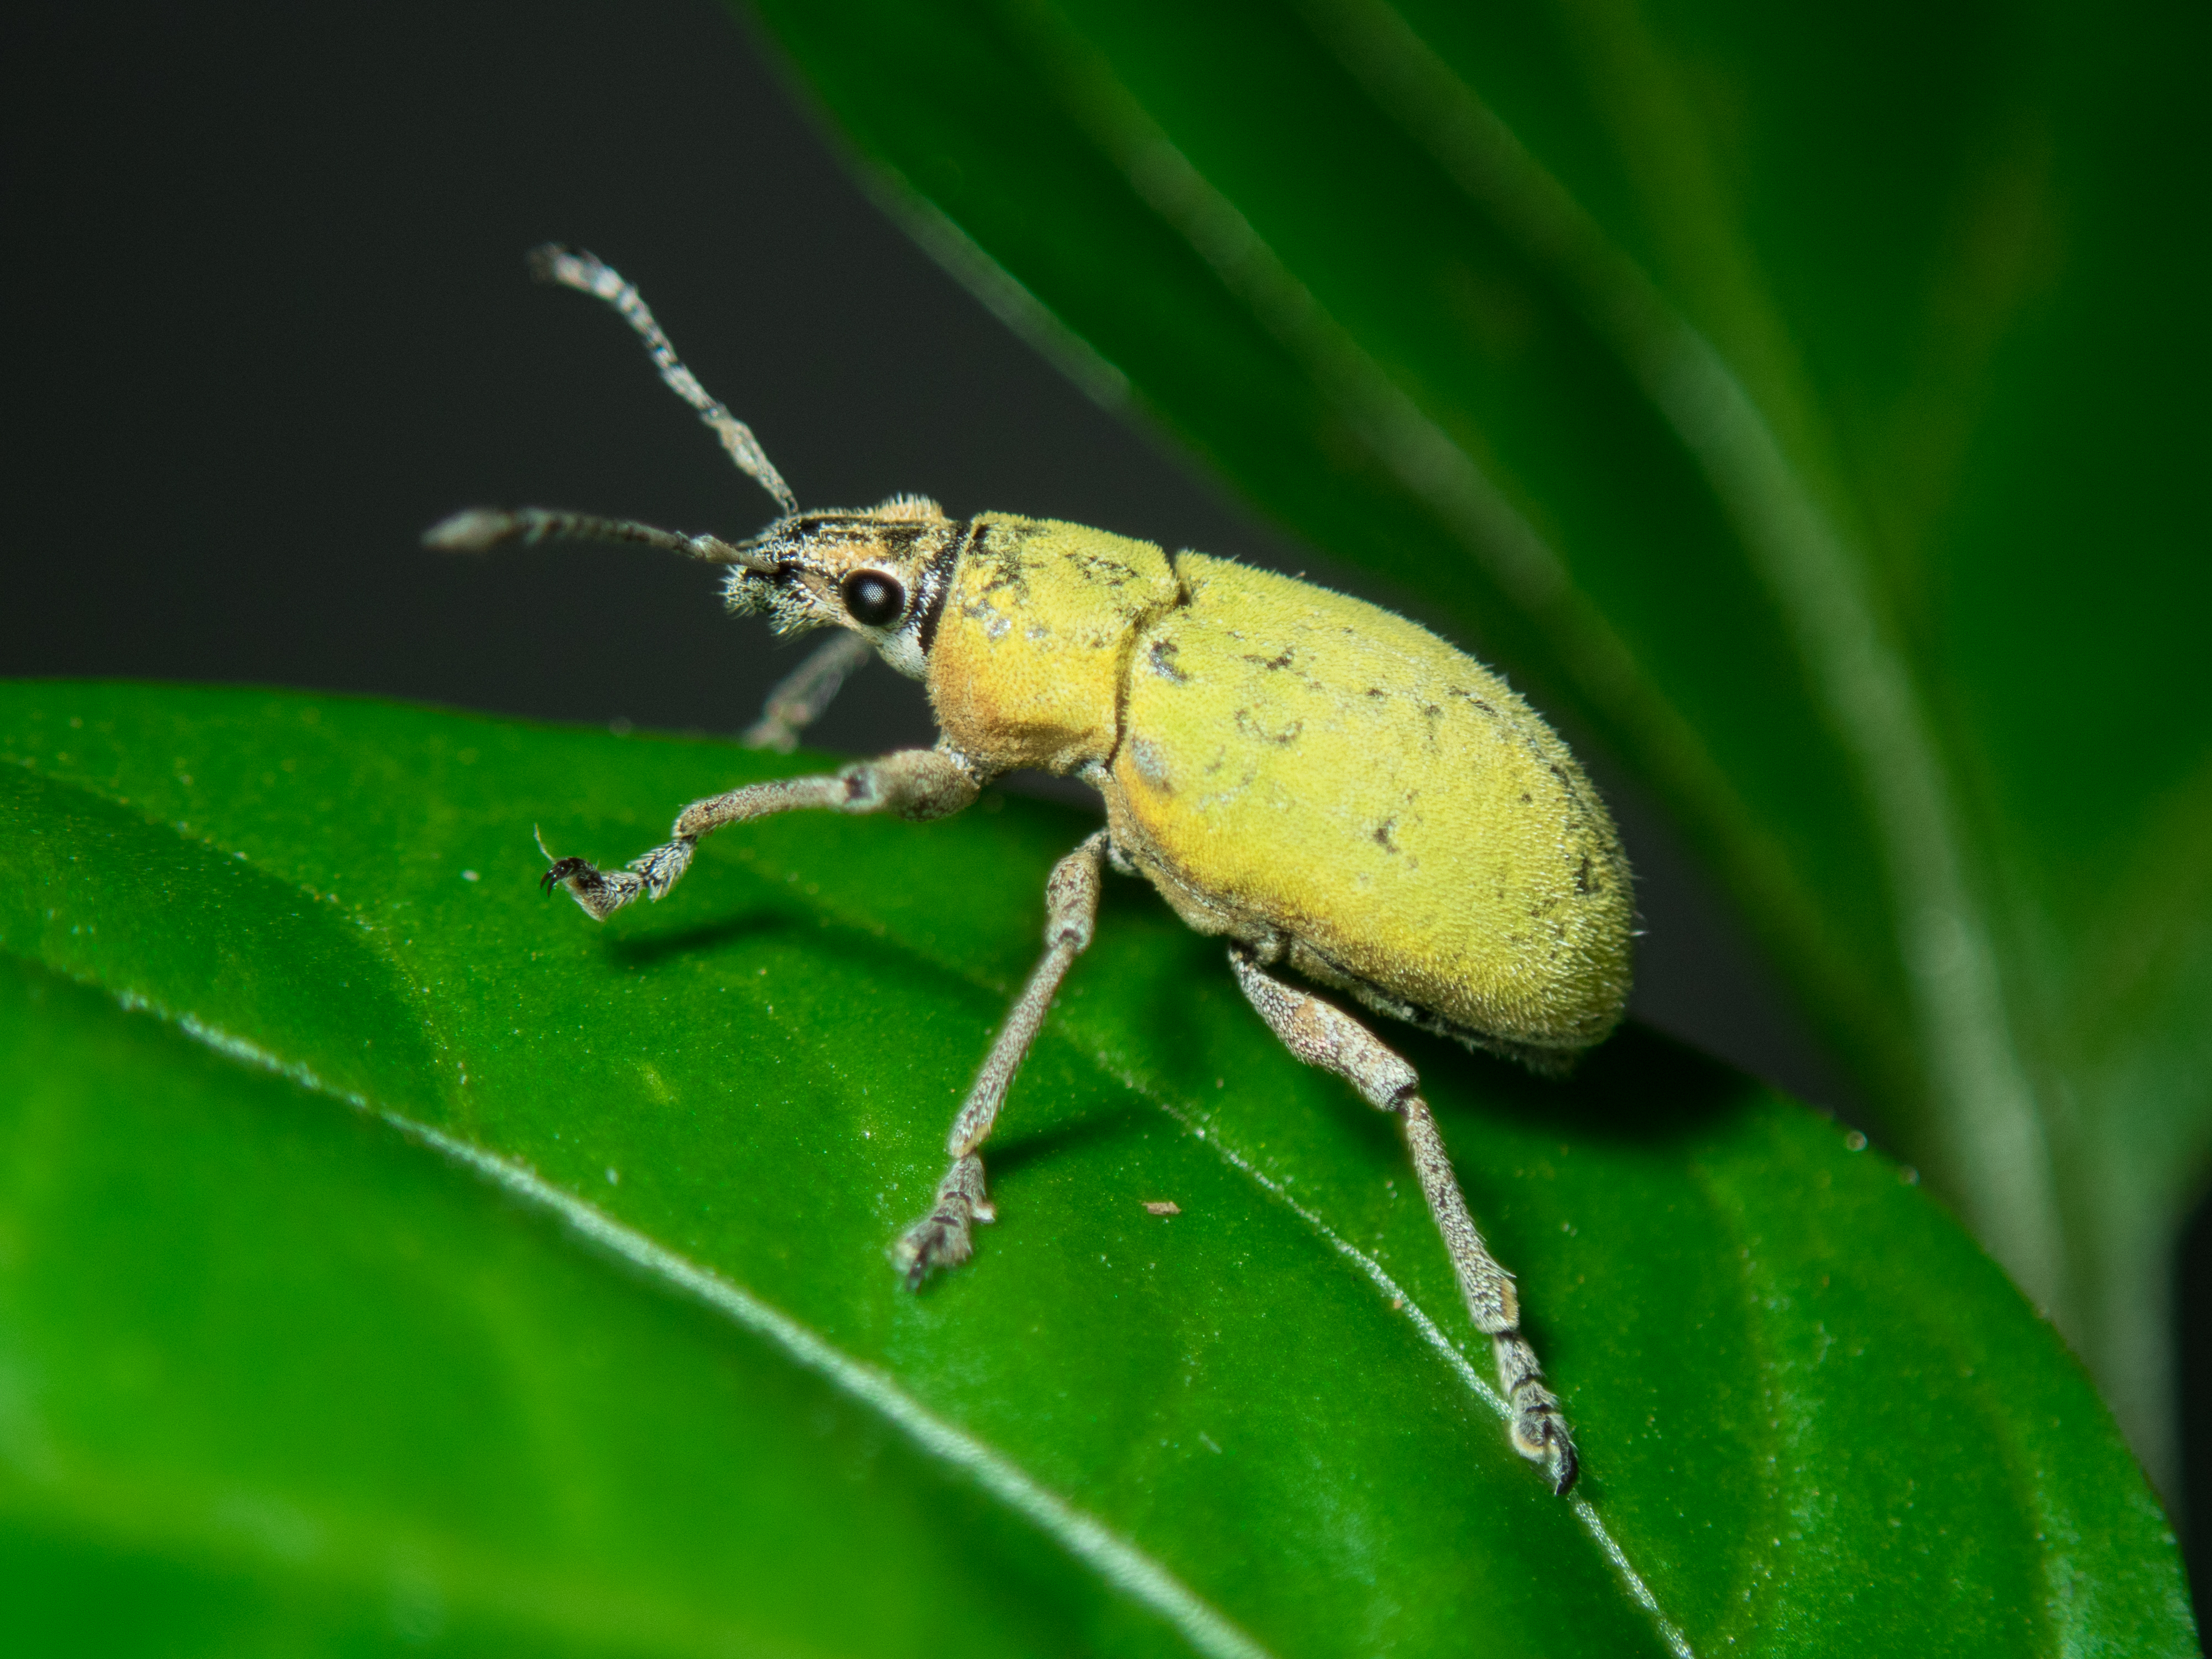
bug, beetle, insect, leaf, green, invertebrate, weevil, macro photography, leaf beetle, organism, arthropod, membrane winged insect, pest, net winged insects, wildlife, longhorn beetle